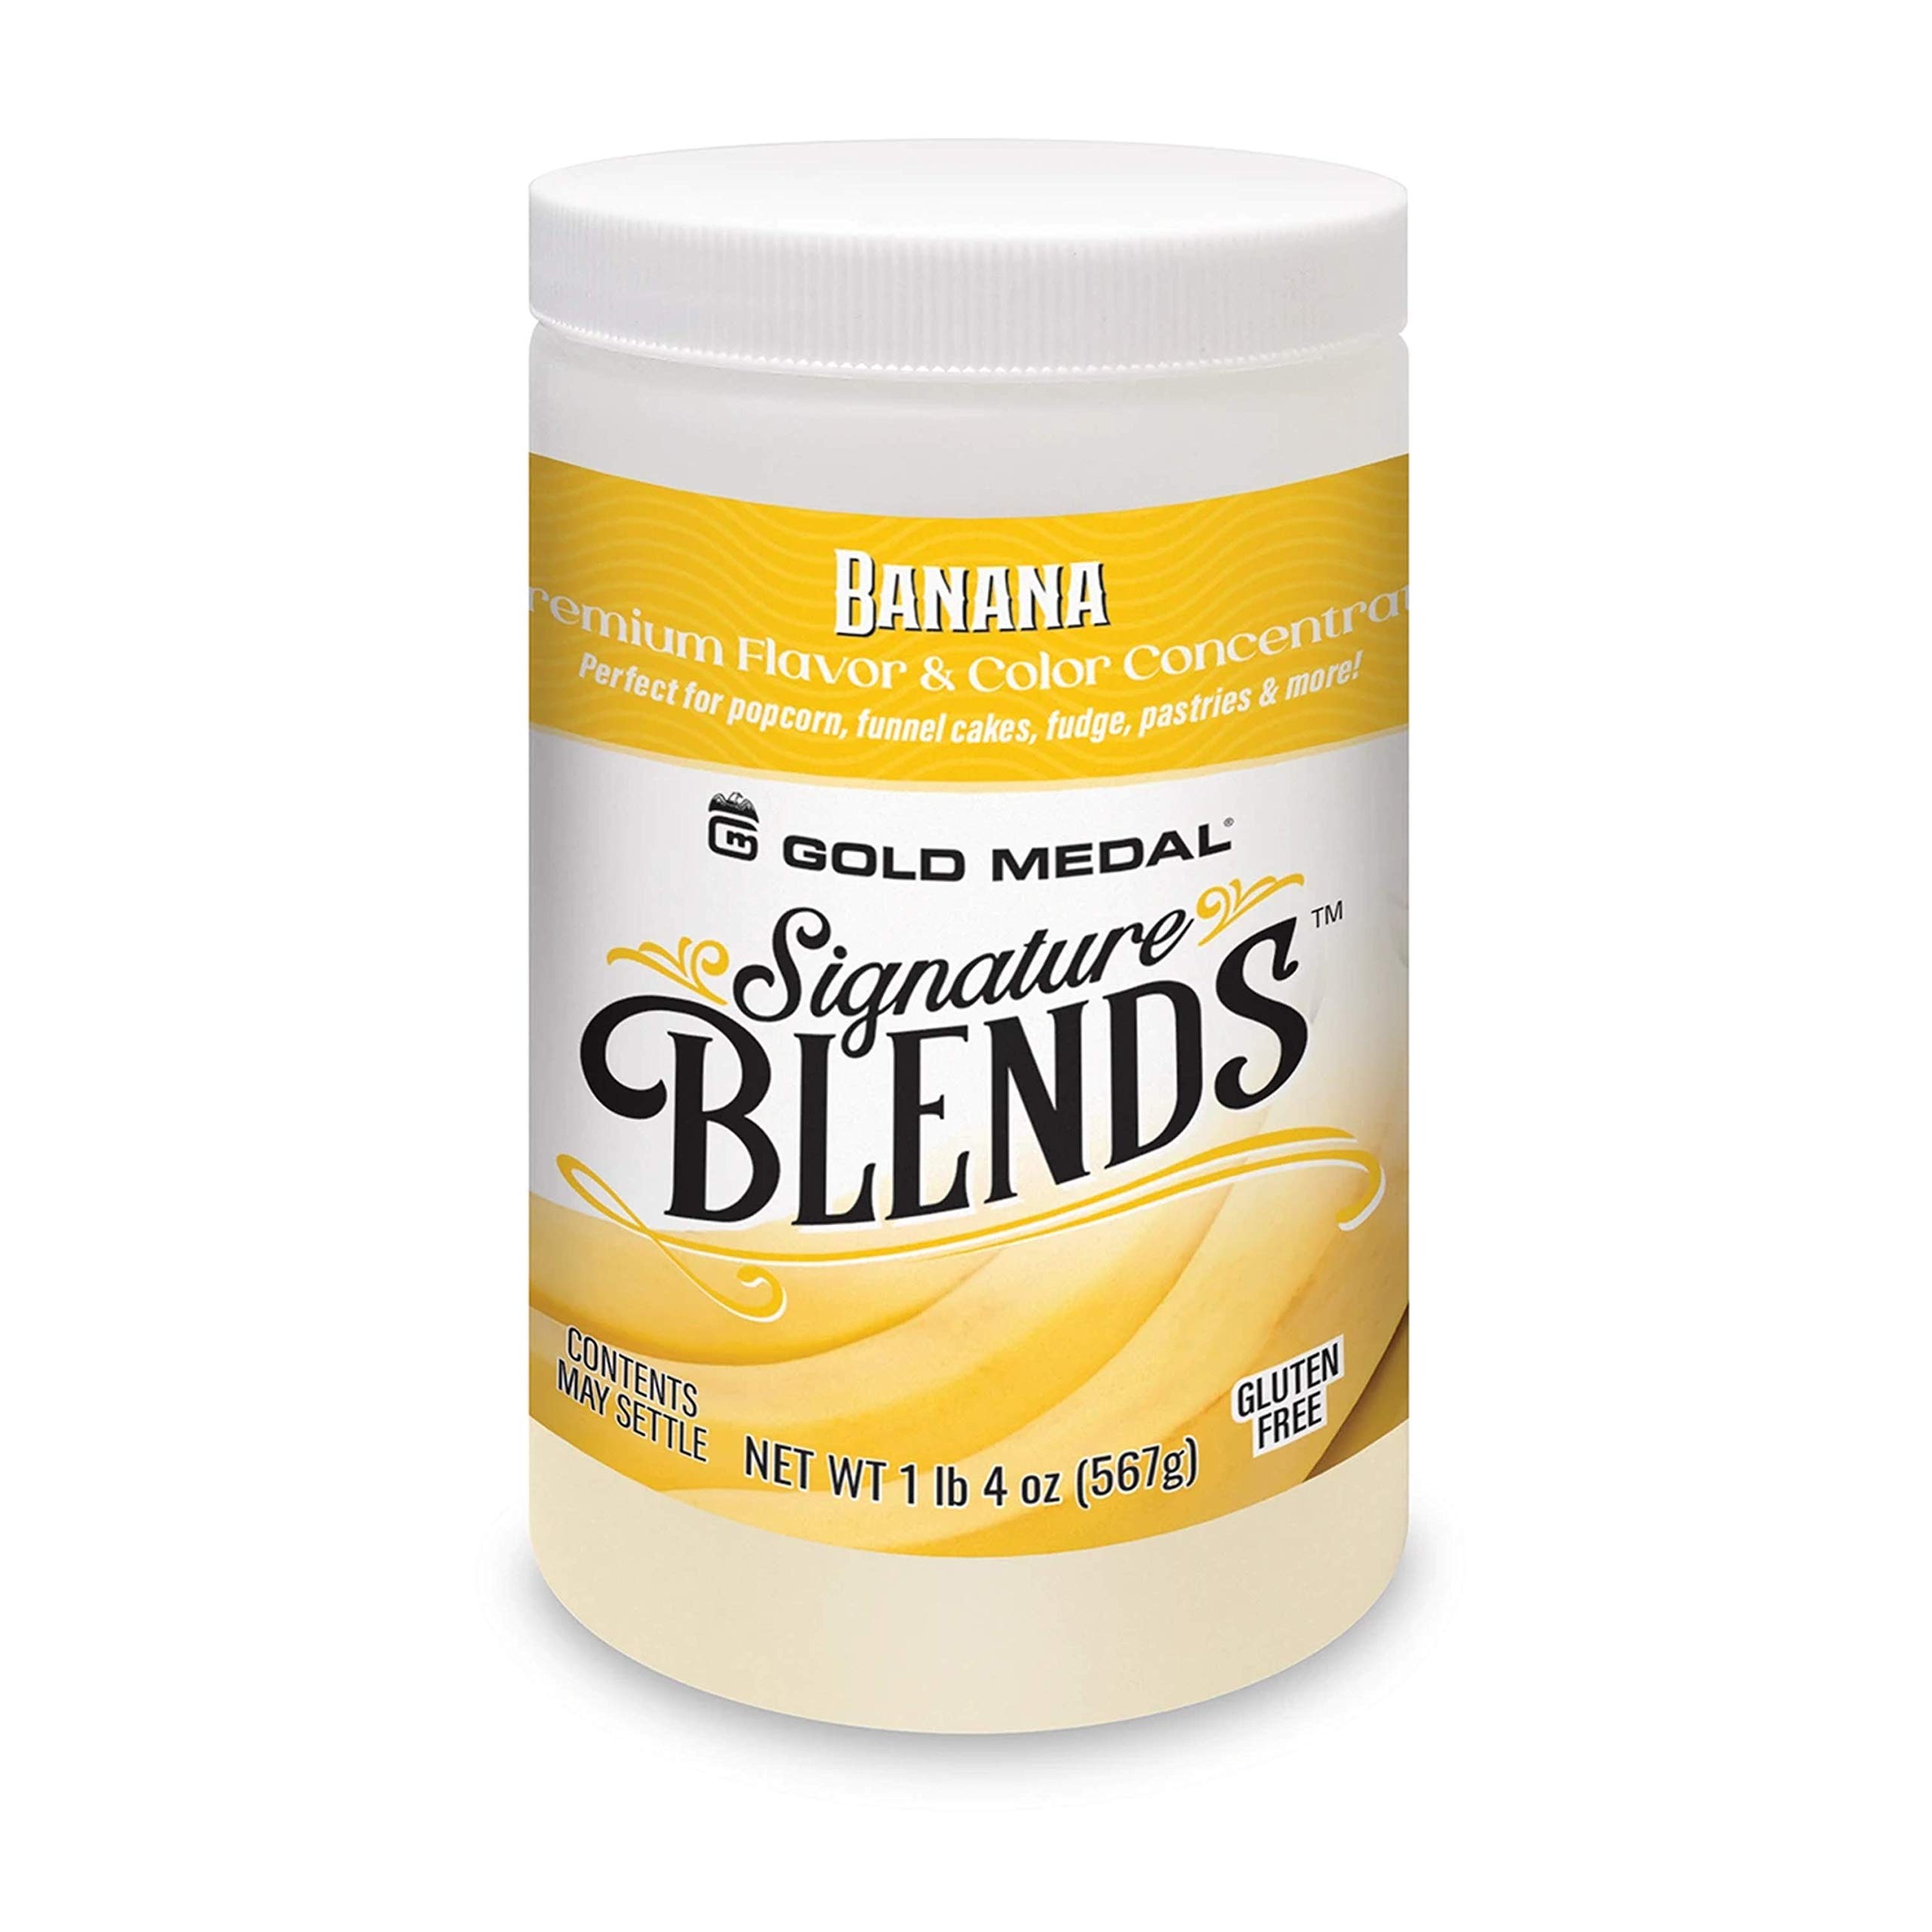
Item Name: Candy Glaze - Signature Blends™ by Gold Medal Products (Banana)
Bullet Point 1: This mix can be used for flavoring gourmet popcorn, fudge, funnel cakes, waffles, and more.
Bullet Point 2: (1 lb. 4 oz. jar - Case Count: 1)
Bullet Point 3: Made in USA
Product Description: Sweet and fruity, Banana Candy Glaze Signature Blends Flavor #2281 makes a flavorful addition to your desserts and treats. Try in recipes for gourmet popcorn, waffles, funnel cakes, fudge, and more. (1 lb. 4 oz. jar - Case Count: 1)
Value: 20.0
Unit: Ounce

Price: 32.91